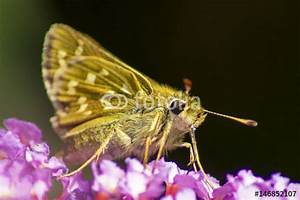
Label: butterfly